W. Durant Berry

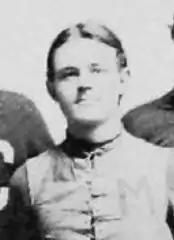
Berry pictured in "The Cincinnatian 1895", Cincinnati yearbook

Walter Durant Berry (September 3, 1870 – July 9, 1953) was an American college football coach. He was the first head football coach at the University of Cincinnati, serving from 1894 to 1895 and compiling a record of 6–6. Berry later worked as a doctor in New England. In 1903, he married Helen Warren Upham.